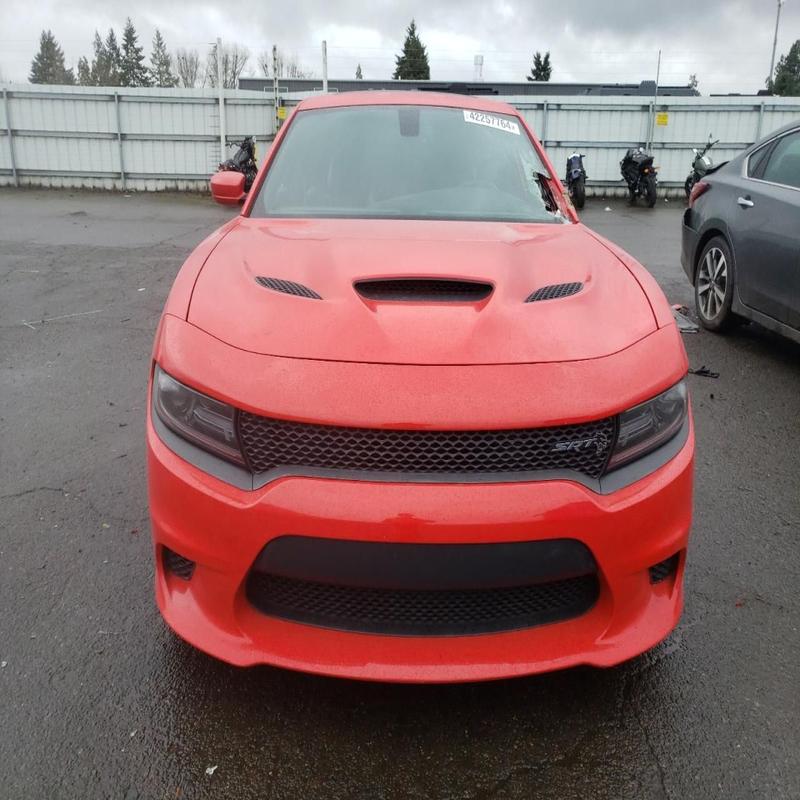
Aucun dommage détecté.
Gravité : aucun